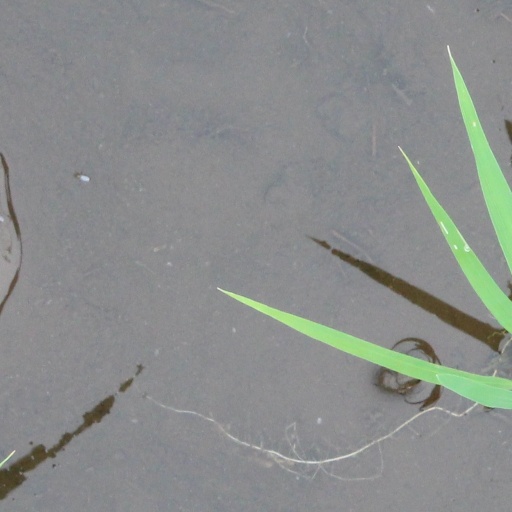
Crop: rice